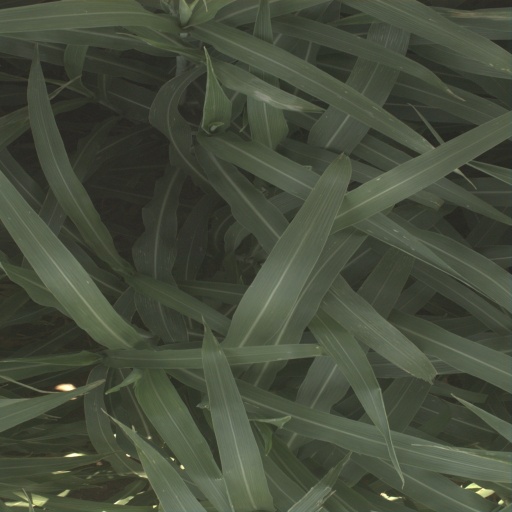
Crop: sorghum